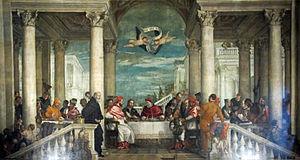
Vicence est une ville du Nord de l'Italie, chef-lieu de la province du même nom en Vénétie.
Paolo Caliari, dit Véronèse, né en 1528 à Vérone et mort le 19 avril 1588 à Venise, est un peintre vénitien.